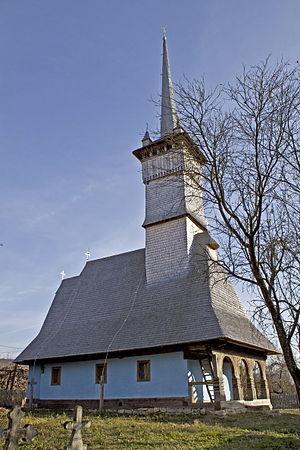
Lozna est une commune roumaine du județ de Sălaj, dans la région historique de Transylvanie et dans la région de développement du Nord-ouest.